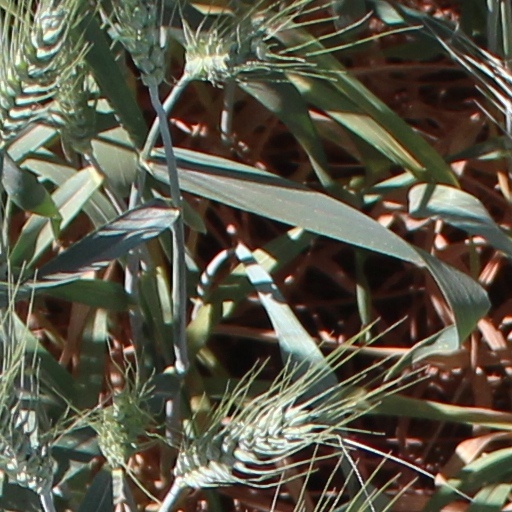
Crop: wheat